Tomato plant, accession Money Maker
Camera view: bottom (45 deg); turntable rotation: 240 degrees
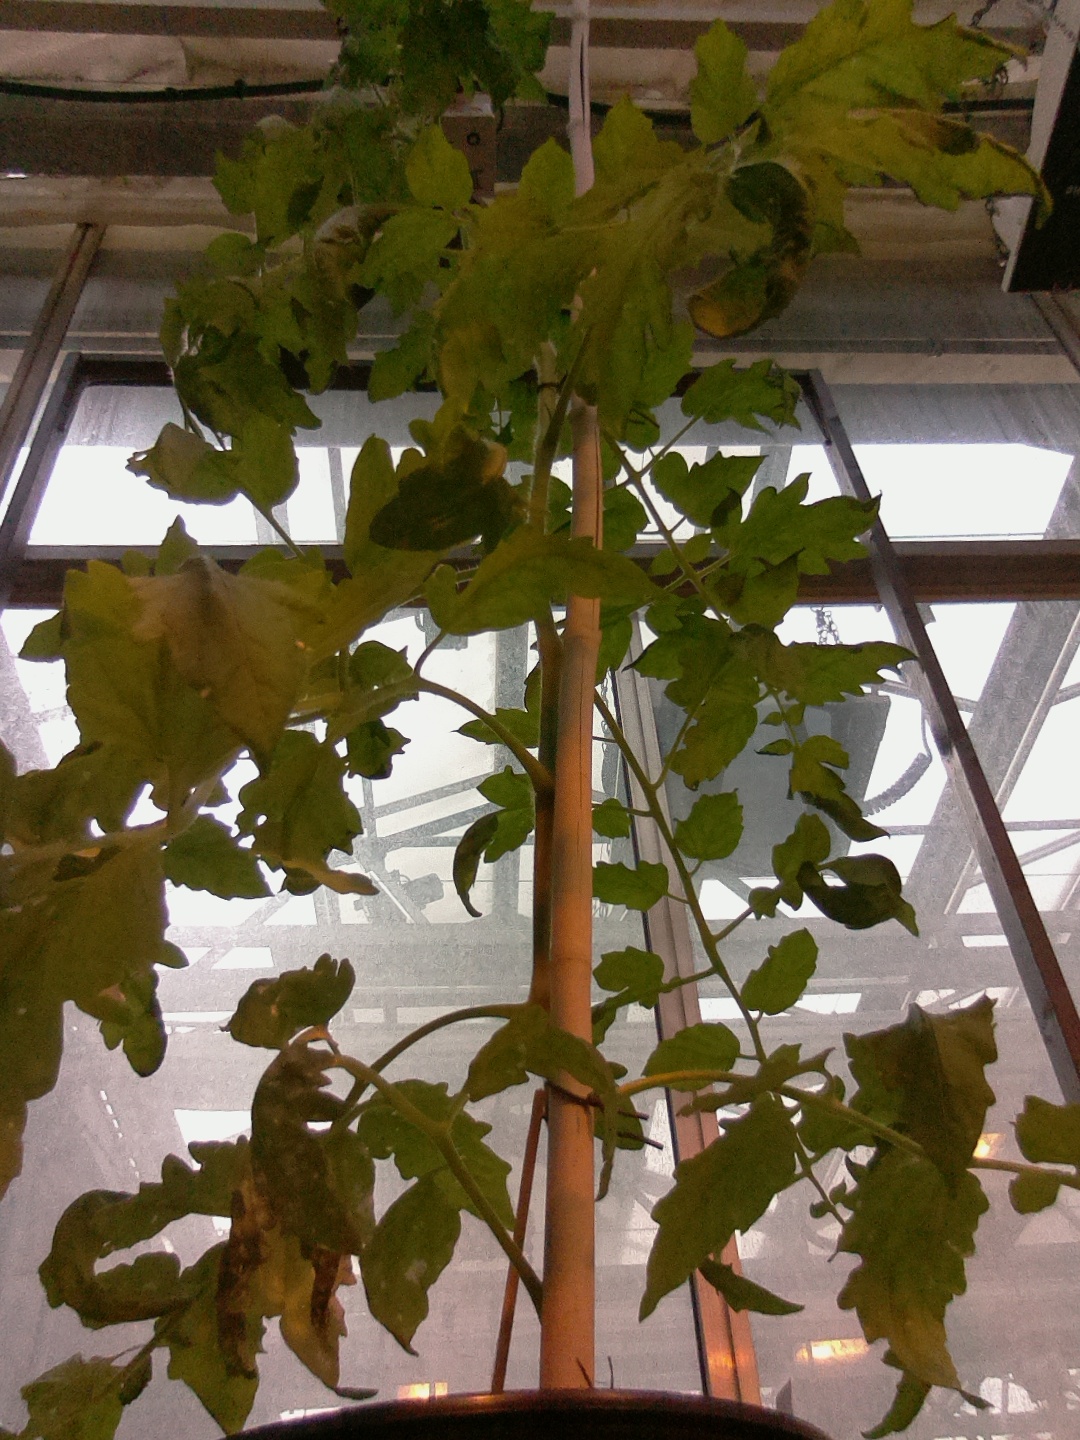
BBCH growth stage 64: 40%-50% of flowers open